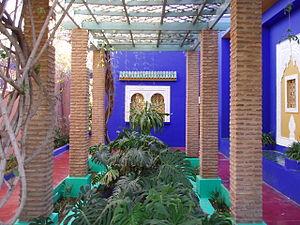
Le bleu Majorelle est un nom de couleur de fantaisie, inspiré par celle des murs du jardin du peintre français Jacques Majorelle. Il désigne une teinte obtenue avec du bleu outremer synthétique, dit aussi bleu Guimet.